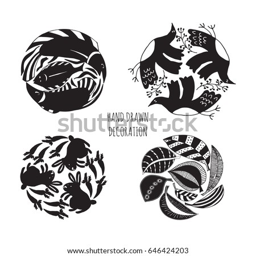
animals and plants compositions inscribed in a circle .